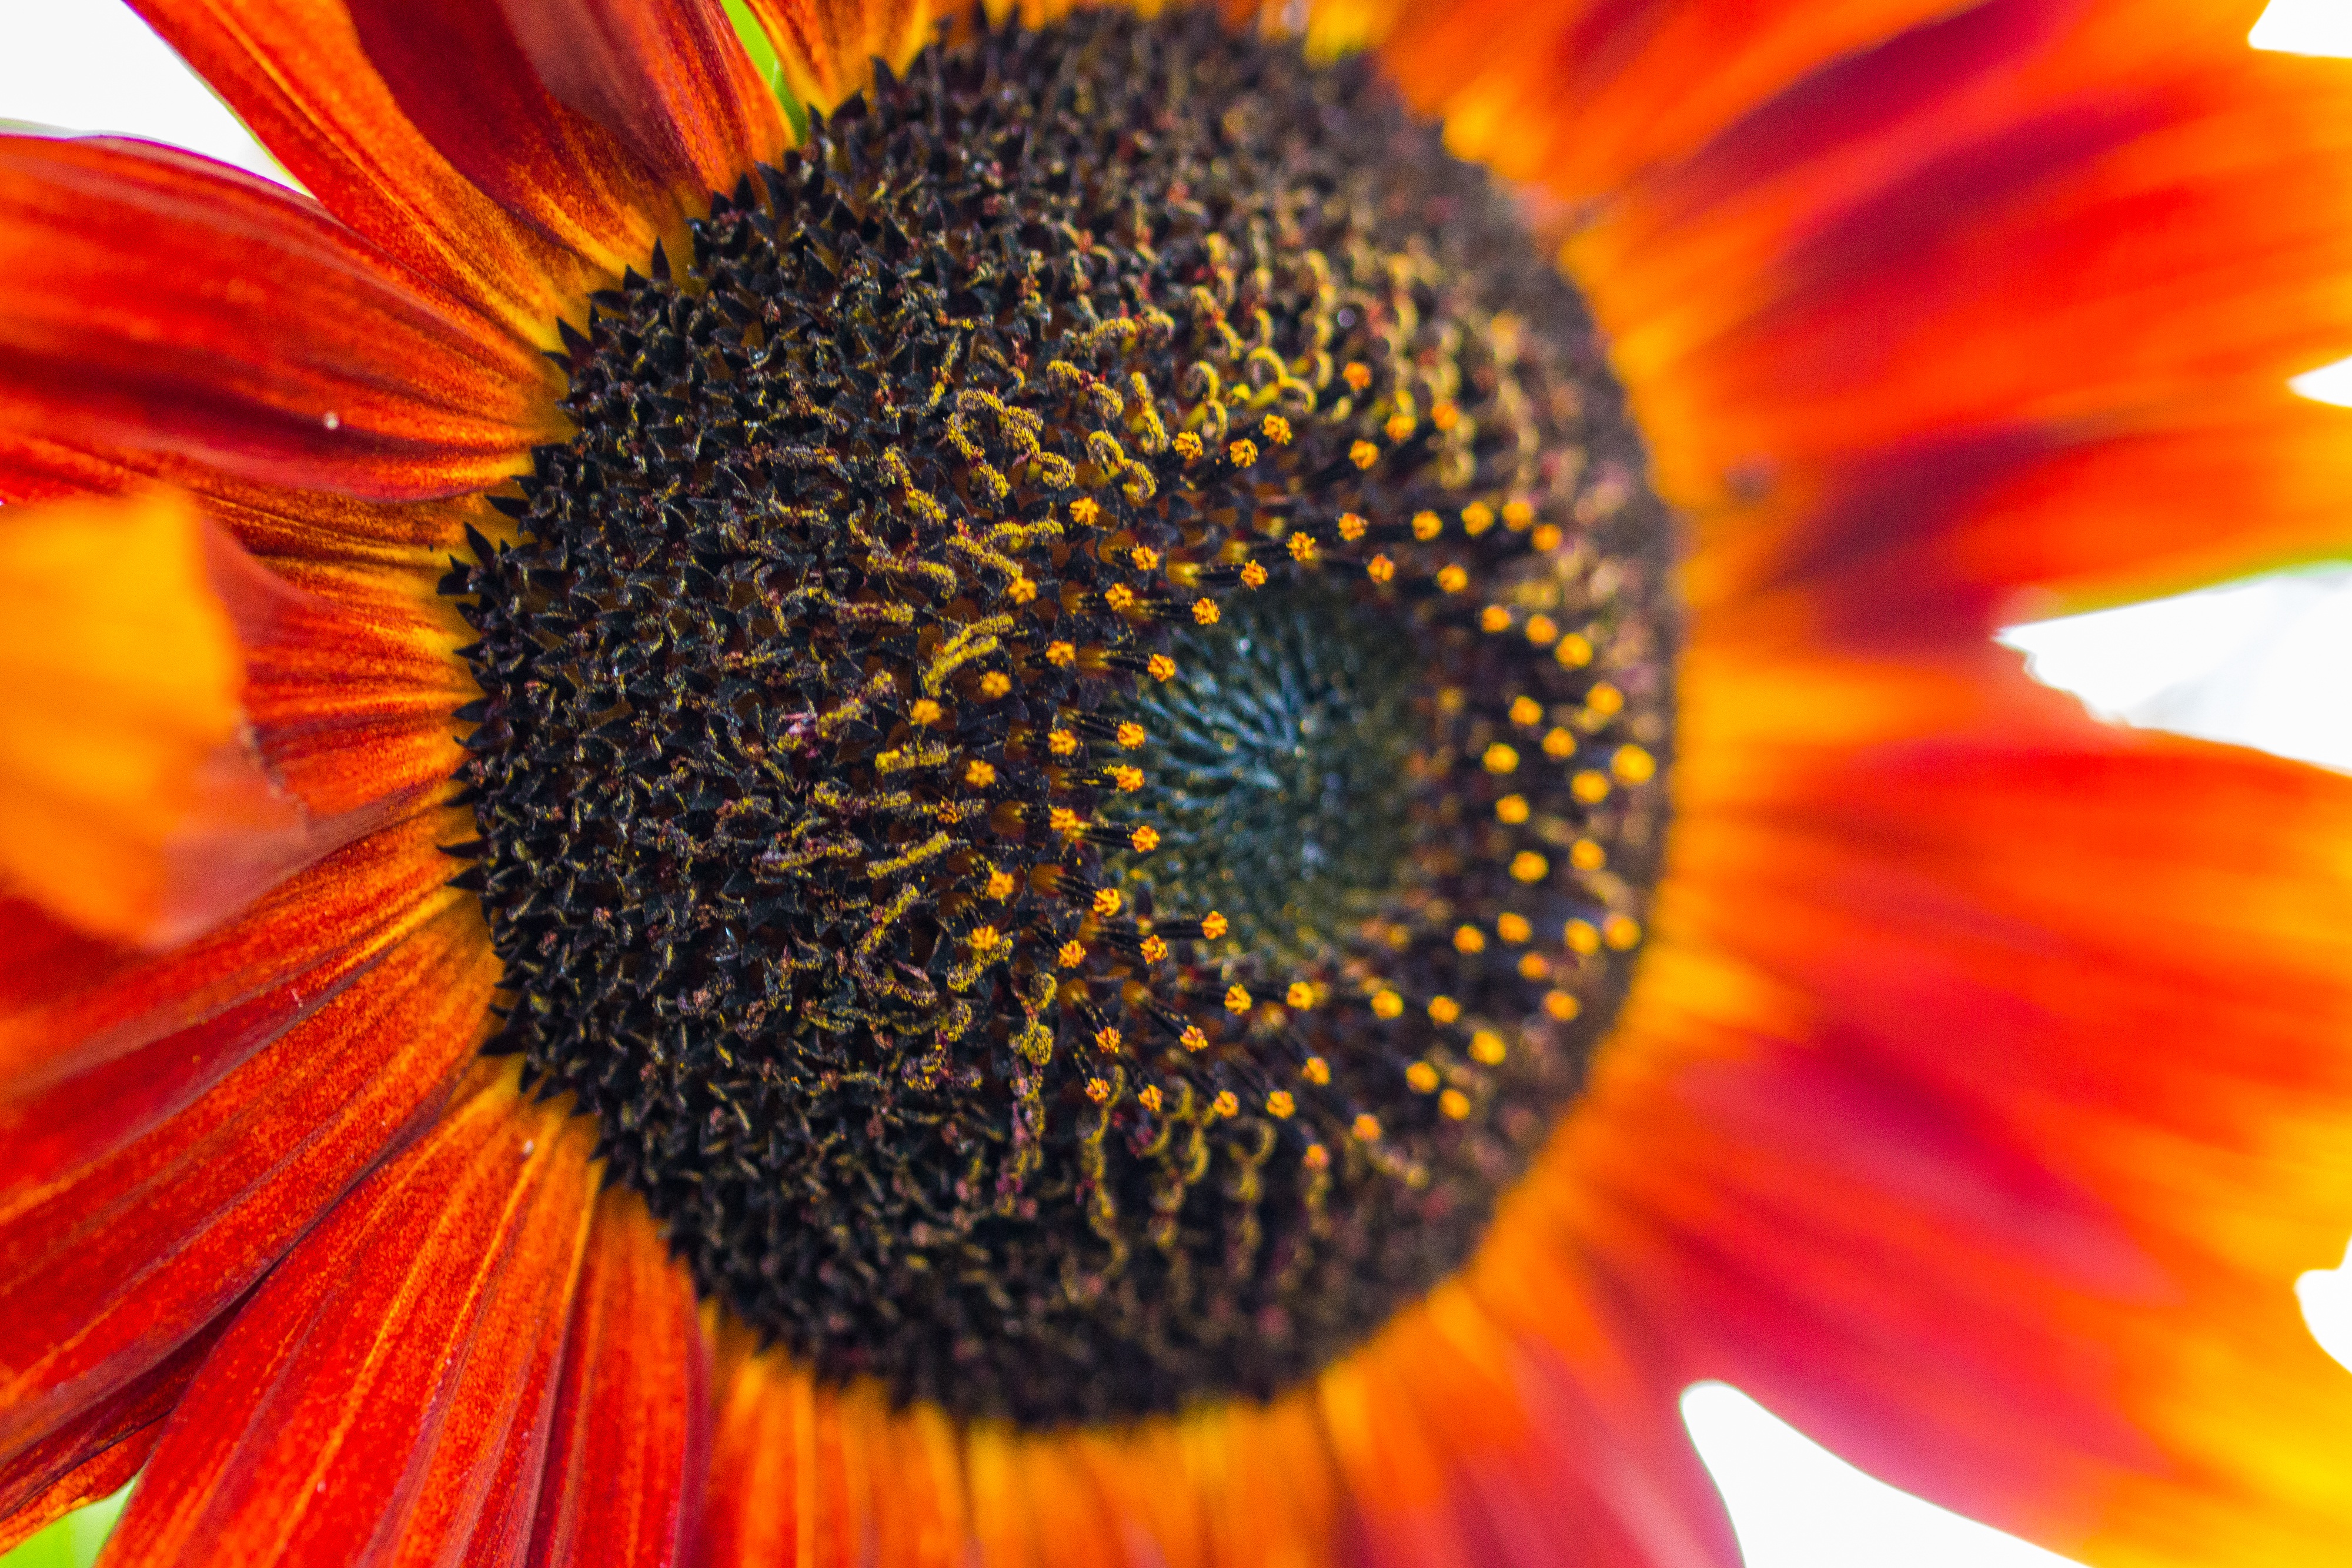
blossom, plant, flower, petal, bloom, macro, yellow, close, flora, sunflower, close up, sun flower, macro photography, flowering plant, daisy family, helianthus annuus, sunflower seed, annual plant, plant stem, land plant